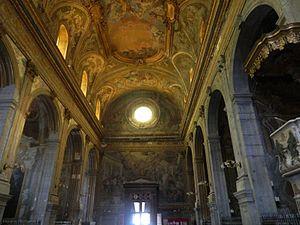
L'église Santa Caterina a Formiello est une église monumentale de Naples située piazza Enrico De Nicola, adjacente à la porta Capuana et au Castel Capuano.